P. G. Wodehouse

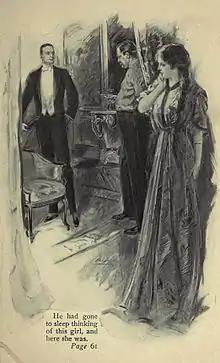
Illustration from the 1910 novel "A Gentleman of Leisure"

On 15 July the journalist William Connor, under his pen name Cassandra, broadcast a postscript to the news programme railing against Wodehouse. According to "The Times", the broadcast "provoked a storm of complaint ... from listeners all over the country". Wodehouse's biographer, Joseph Connolly, thinks the broadcast "inaccurate, spiteful and slanderous"; Phelps calls it "probably the most vituperative attack on an individual ever heard on British radio". The broadcast was made at the direct instruction of Duff Cooper, the Minister of Information, who overruled strong protests made by the BBC against the decision to air the programme. Numerous letters appeared in the British press, both supporting and criticising Wodehouse. The letters page of "The Daily Telegraph" became a focus for censuring Wodehouse, including one from Wodehouse's friend, ; a reply from their fellow author Compton Mackenzie in defence of Wodehouse was not published because the editor claimed a lack of space. Most of those defending Wodehouse against accusations of disloyalty, including Sax Rohmer, Dorothy L. Sayers and Gilbert Frankau, conceded that he had acted stupidly. Some members of the public wrote to the newspapers to say that the full facts were not yet known and a fair judgment could not be made until they were. The management of the BBC, who considered Wodehouse's actions no worse than "ill advised", pointed out to Cooper that there was no evidence at that point whether Wodehouse had acted voluntarily or under compulsion.